Ambling gait

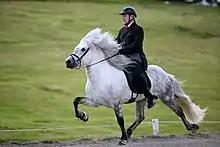
Icelandic horse at the "tölt"

The rack or racking is a gait that is also known as the singlefoot or single-foot. It is an even, lateral four-beat gait. Although many breeds of horses are capable of producing this gait, it is most commonly associated with the five-gaited American Saddlebred. In the rack, the speed of an even lateral slow gait is increased, while keeping the even intervals between each beat. In the American Saddlebred show ring, the gait is performed with speed and action, appearing unrestrained, while the slow gait is expected be performed with restraint and precision. The rack is also closely associated with the Racking Horse breed.